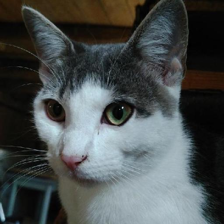
Label: animals